Uptown Theatre (Toronto)

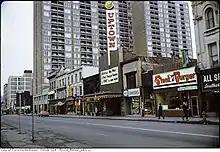
The Uptown Theatre in February 1971

The Uptown Theatre was a historic movie theatre in Toronto, Ontario which was demolished in 2003. The entrance to the theatre was located on Yonge Street just south of Bloor. Like many theatres of the time (including the Elgin & Winter Garden Theatre) it was constructed so that only the entrance was on a major thoroughfare while the main building fronted on a side street. A bridge connected the two buildings.